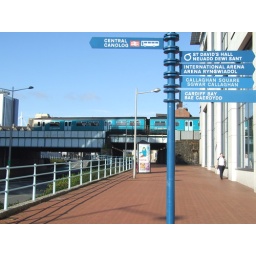
A street sign in Cardiff Central.